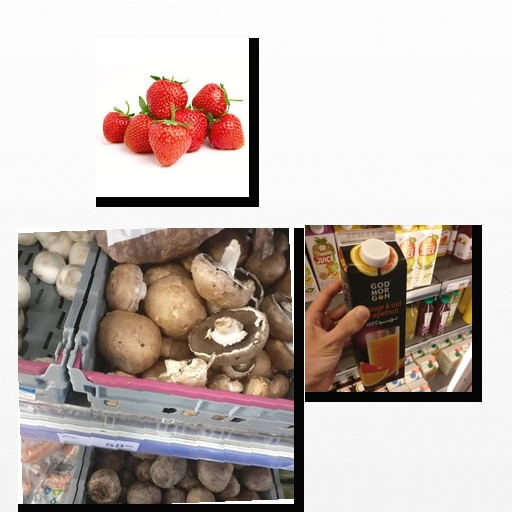
Food items: orange_red_grapefruit_juice, mushroom, strawberry